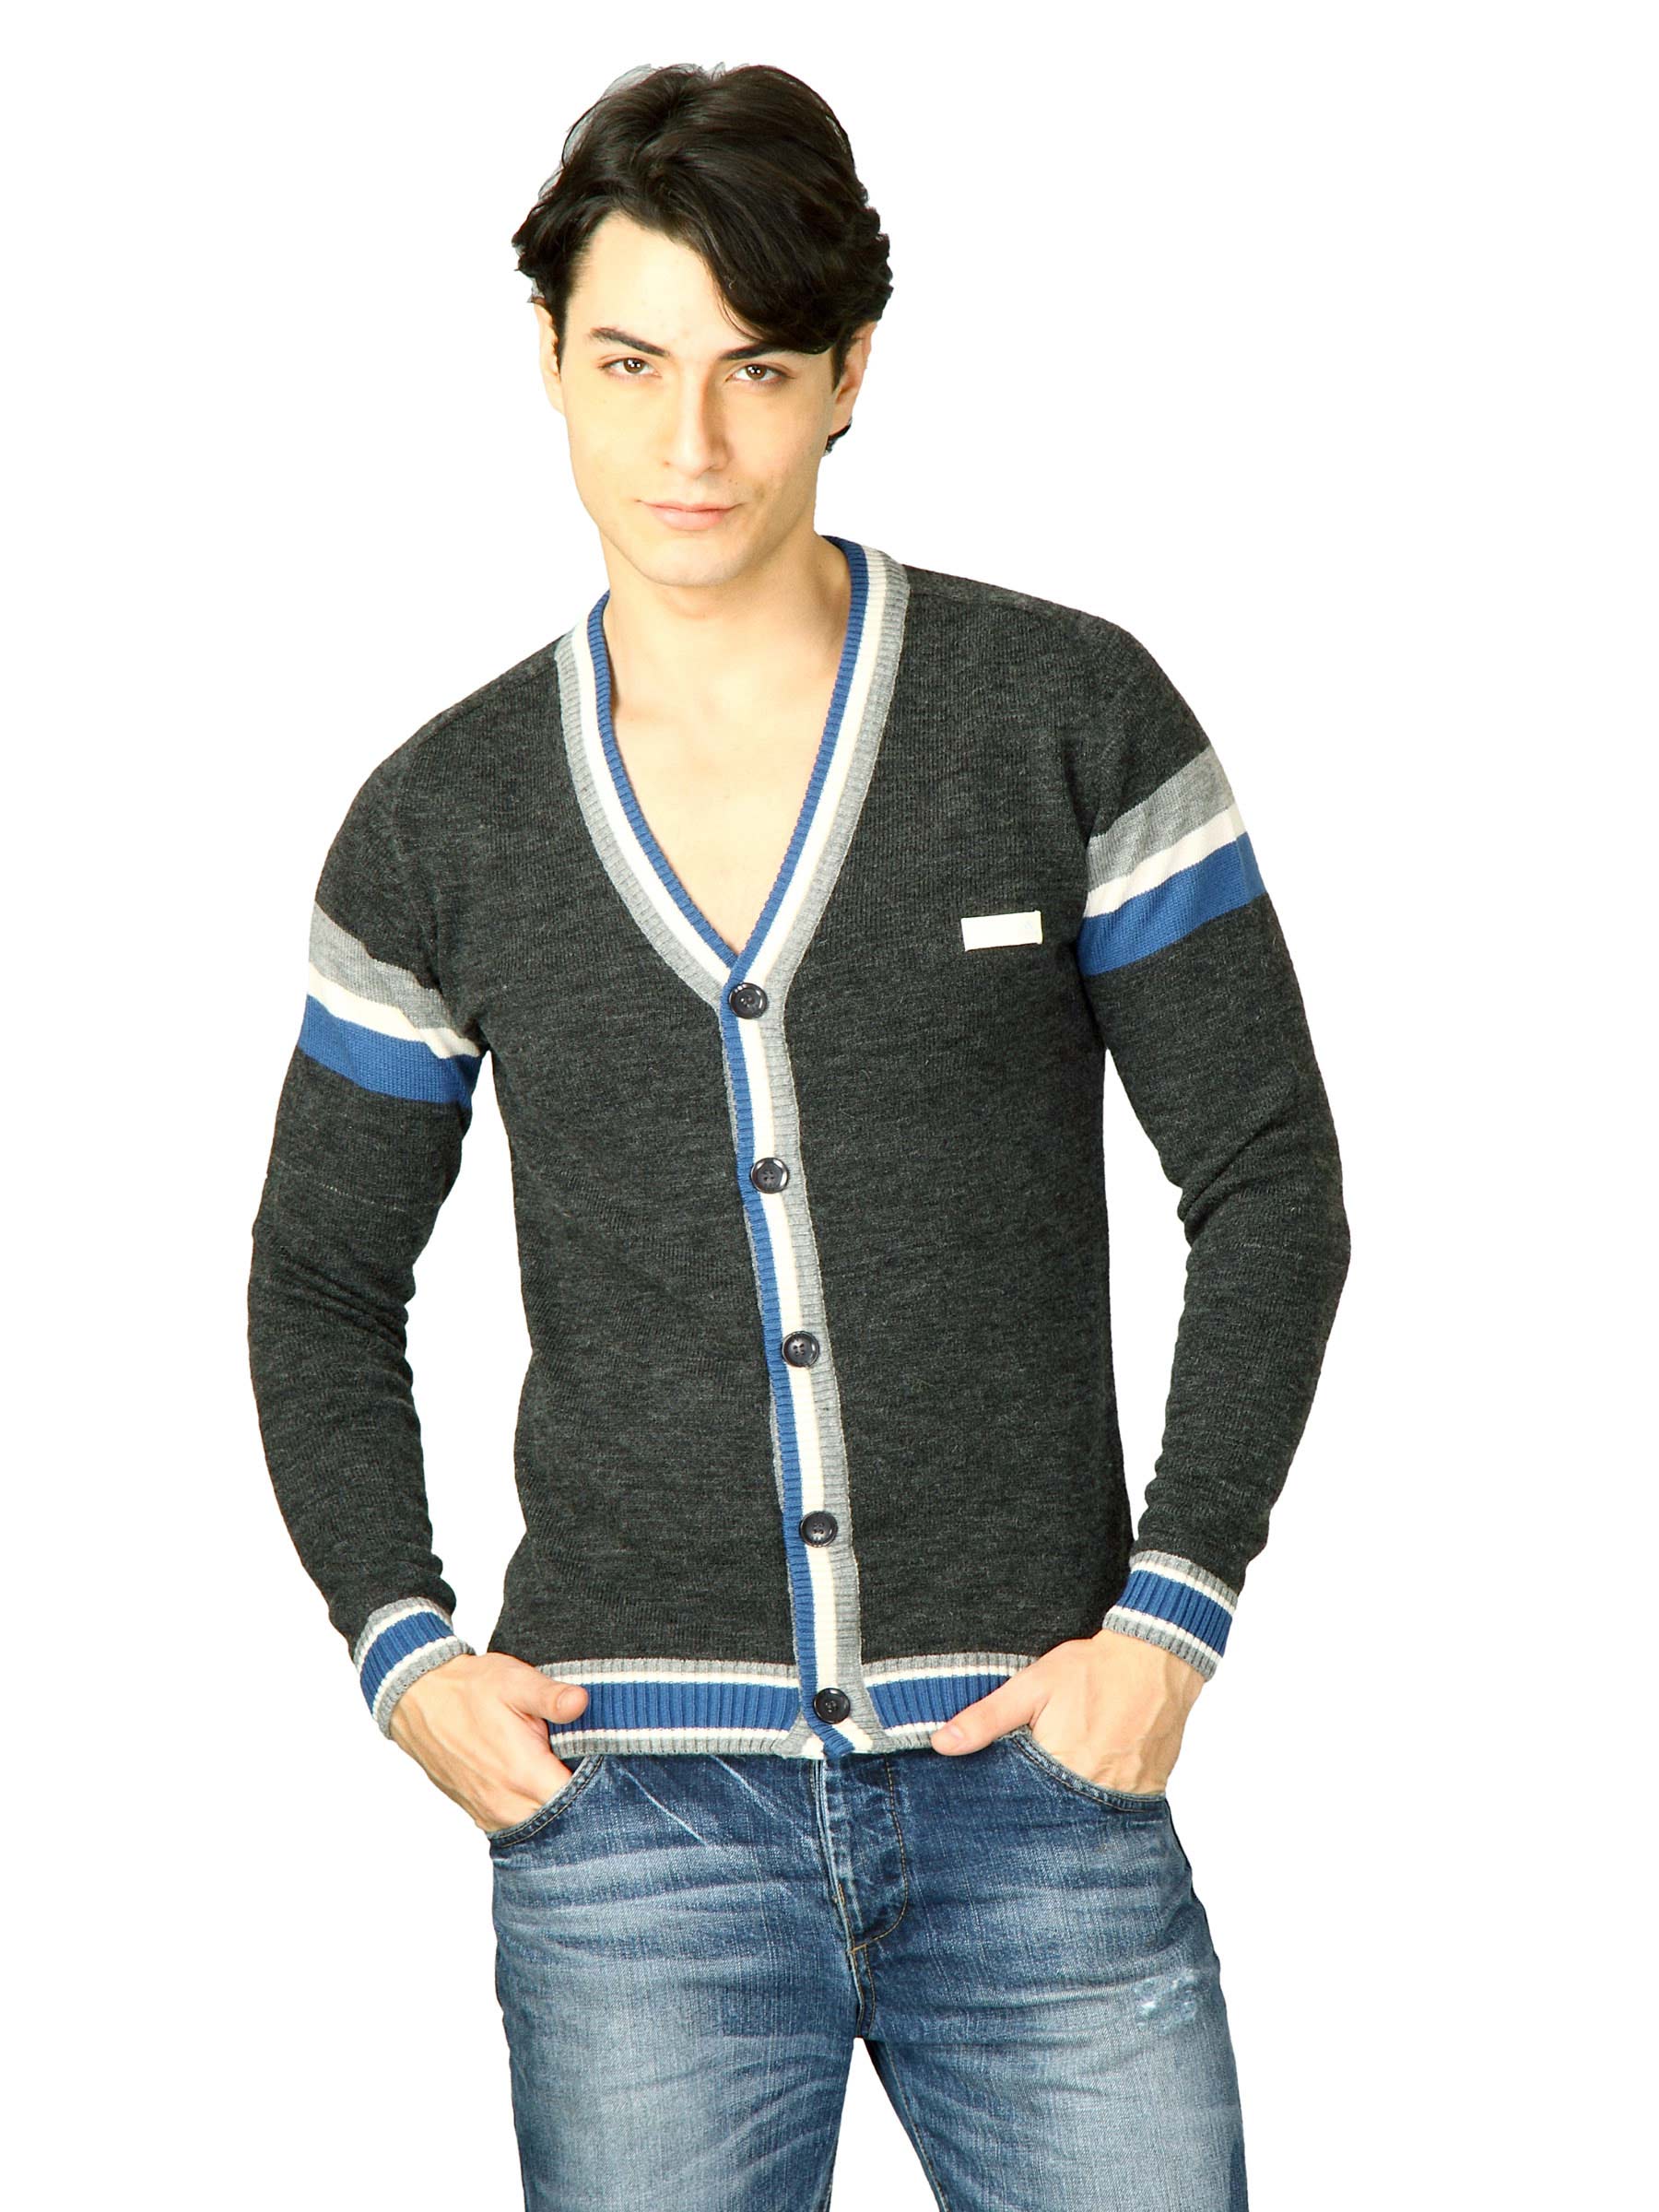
ADIDAS Men Sf Str Slv Fs Ca Grey Sweaters
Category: Apparel / Topwear / Sweaters
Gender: Men
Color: Grey
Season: Fall 2011
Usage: Sports